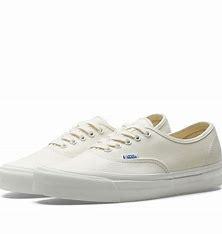
Brand: Vans
Model: OG Authentic LX